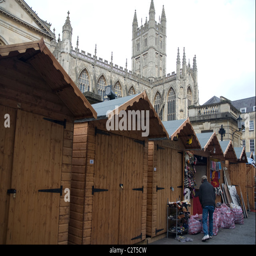
the setting up of the stalls